Smart meter

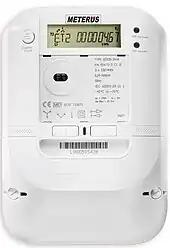
Example of a smart meter based on Open Smart Grid Protocol (OSGP) in use in Europe that has the ability to reduce load, disconnect-reconnect remotely, and interface to gas and water meters

A smart meter is an electronic device that records information—such as consumption of electric energy, voltage levels, current, and power factor—and communicates the information to the consumer and electricity suppliers. Advanced metering infrastructure (AMI) differs from automatic meter reading (AMR) in that it enables two-way communication between the meter and the supplier.